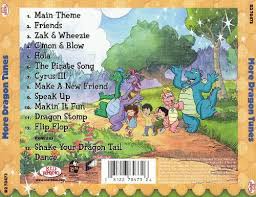
Portrait style: Cartoon Portrait